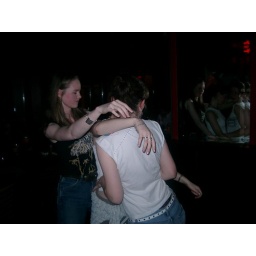
The girls check out their posing in the mirror ...